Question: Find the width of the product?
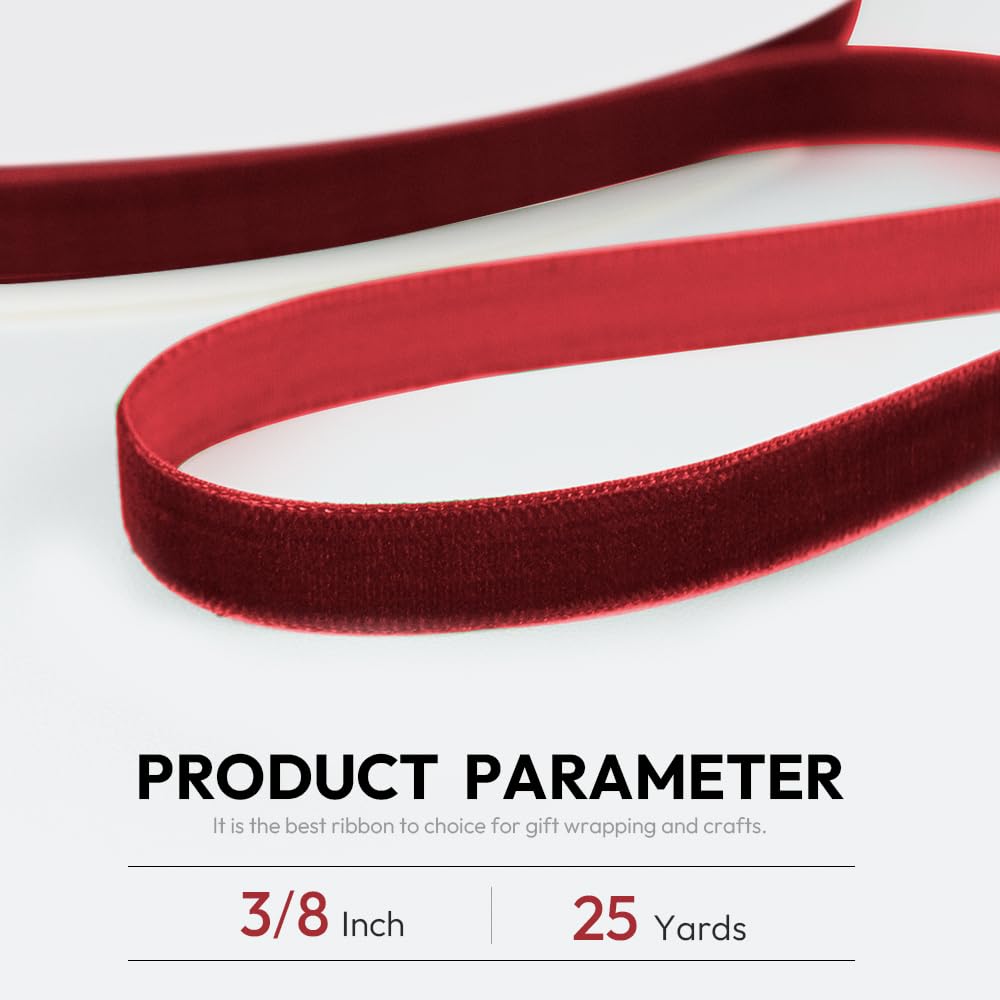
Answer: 0.38 inch